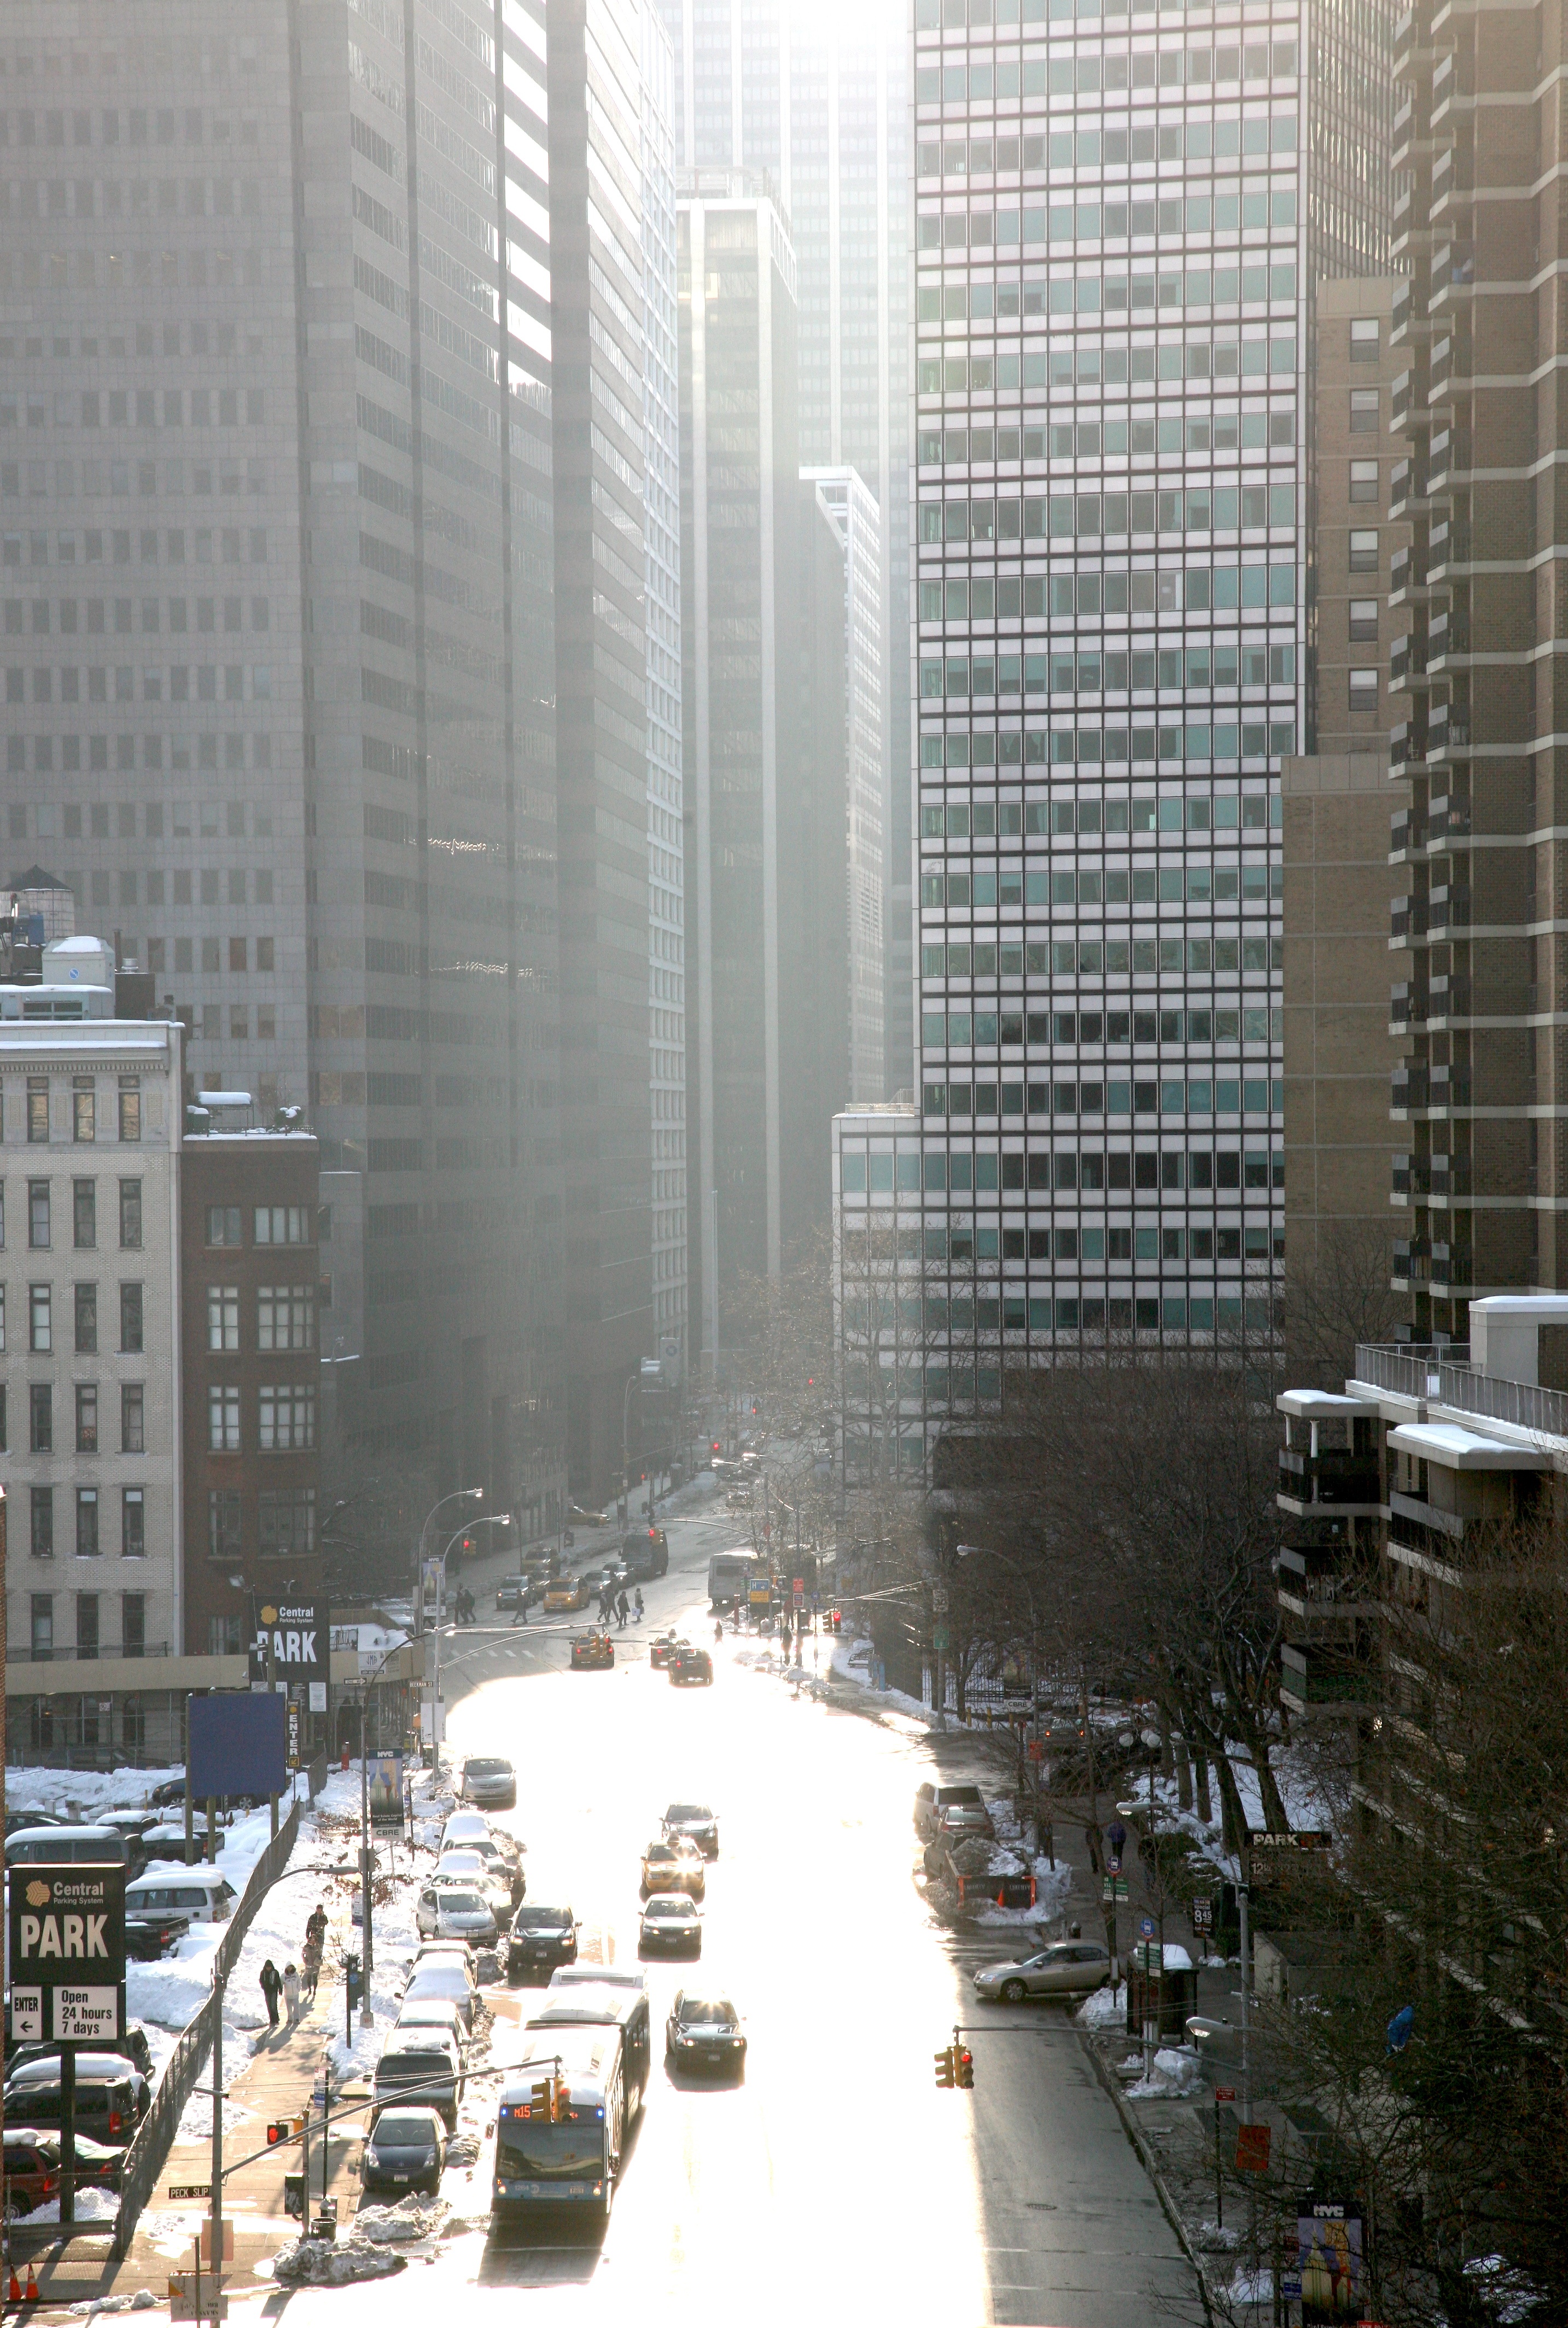
snow, architecture, bridge, skyline, street, city, skyscraper, manhattan, cityscape, downtown, nyc, weather, tower block, newyork, brooklynbridge, newyorkcity, ny, promenade, urbanlandscape, lowermanhattan, metropolis, financialdistrict, neighbourhood, pearlstreet, urban area, residential area, atmospheric phenomenon, human settlement, metropolitan area